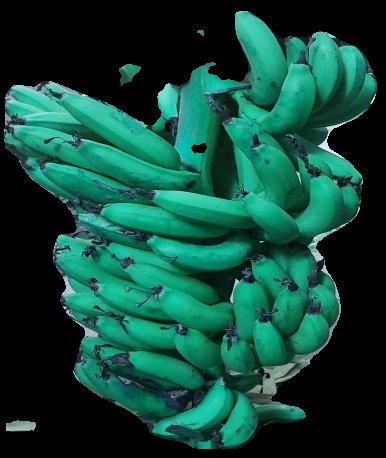
Variety: pachbale
Grade: grade3